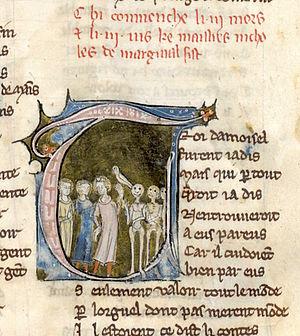
Nicholas de Margival - Initiale des 3 morts et des trois vifs, BnF Ms 25566 fol. 218
Le Dit des trois Morts et des trois Vifs représente, sous forme de peinture, de miniature, d'enluminure ou de sculpture, trois cadavres s'adressant à trois jeunes piétons richement parés, souvent en train de chasser. Ce thème s'est popularisé autour des XIVᵉ et XVᵉ siècles.